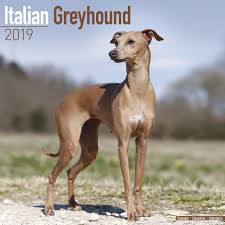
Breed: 238-n000099-Italian_greyhound